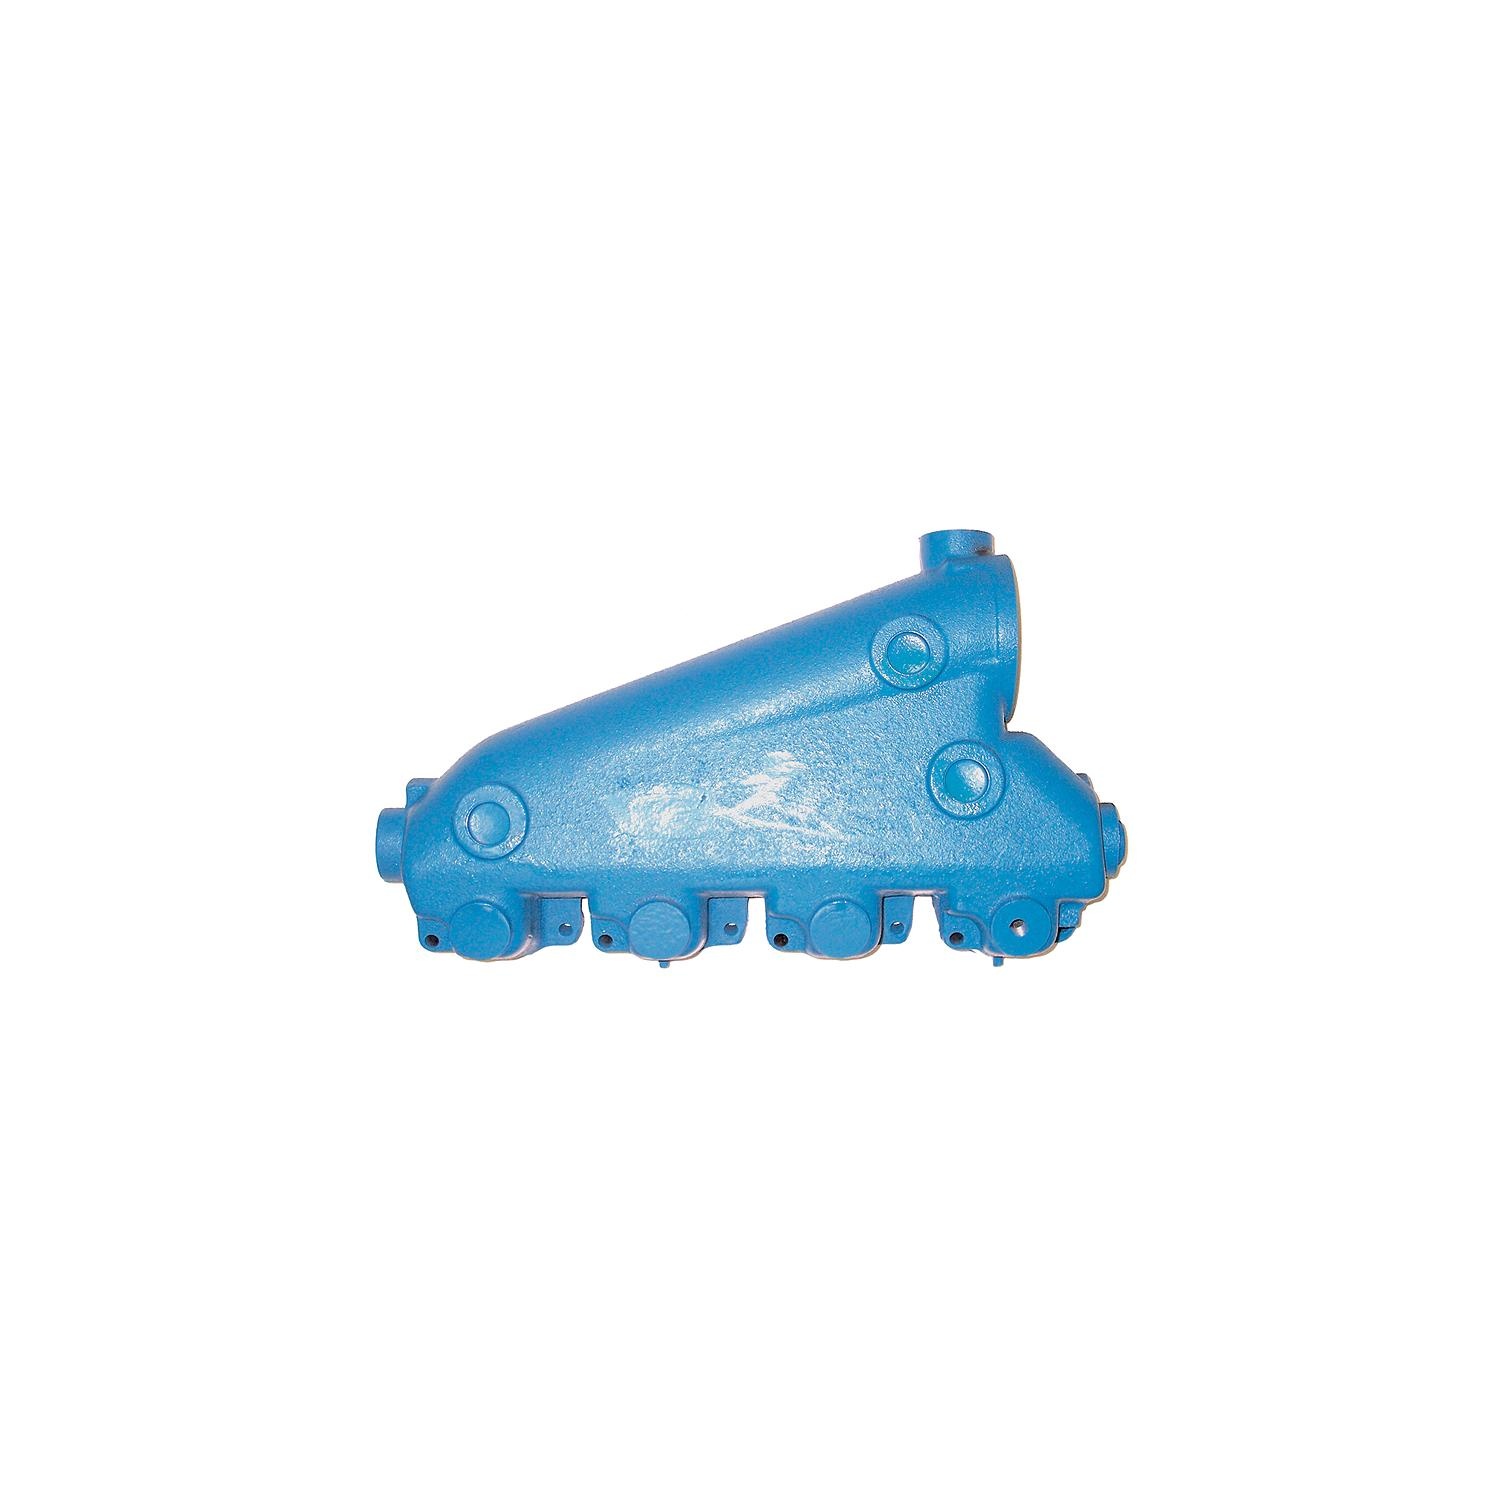
Exhaust Manifolds
Exhaust Manifolds
Brand: Barr Marine
Category: Vehicles & Parts > Vehicle Parts & Accessories > Watercraft Parts & Accessories > Watercraft Exhaust Parts